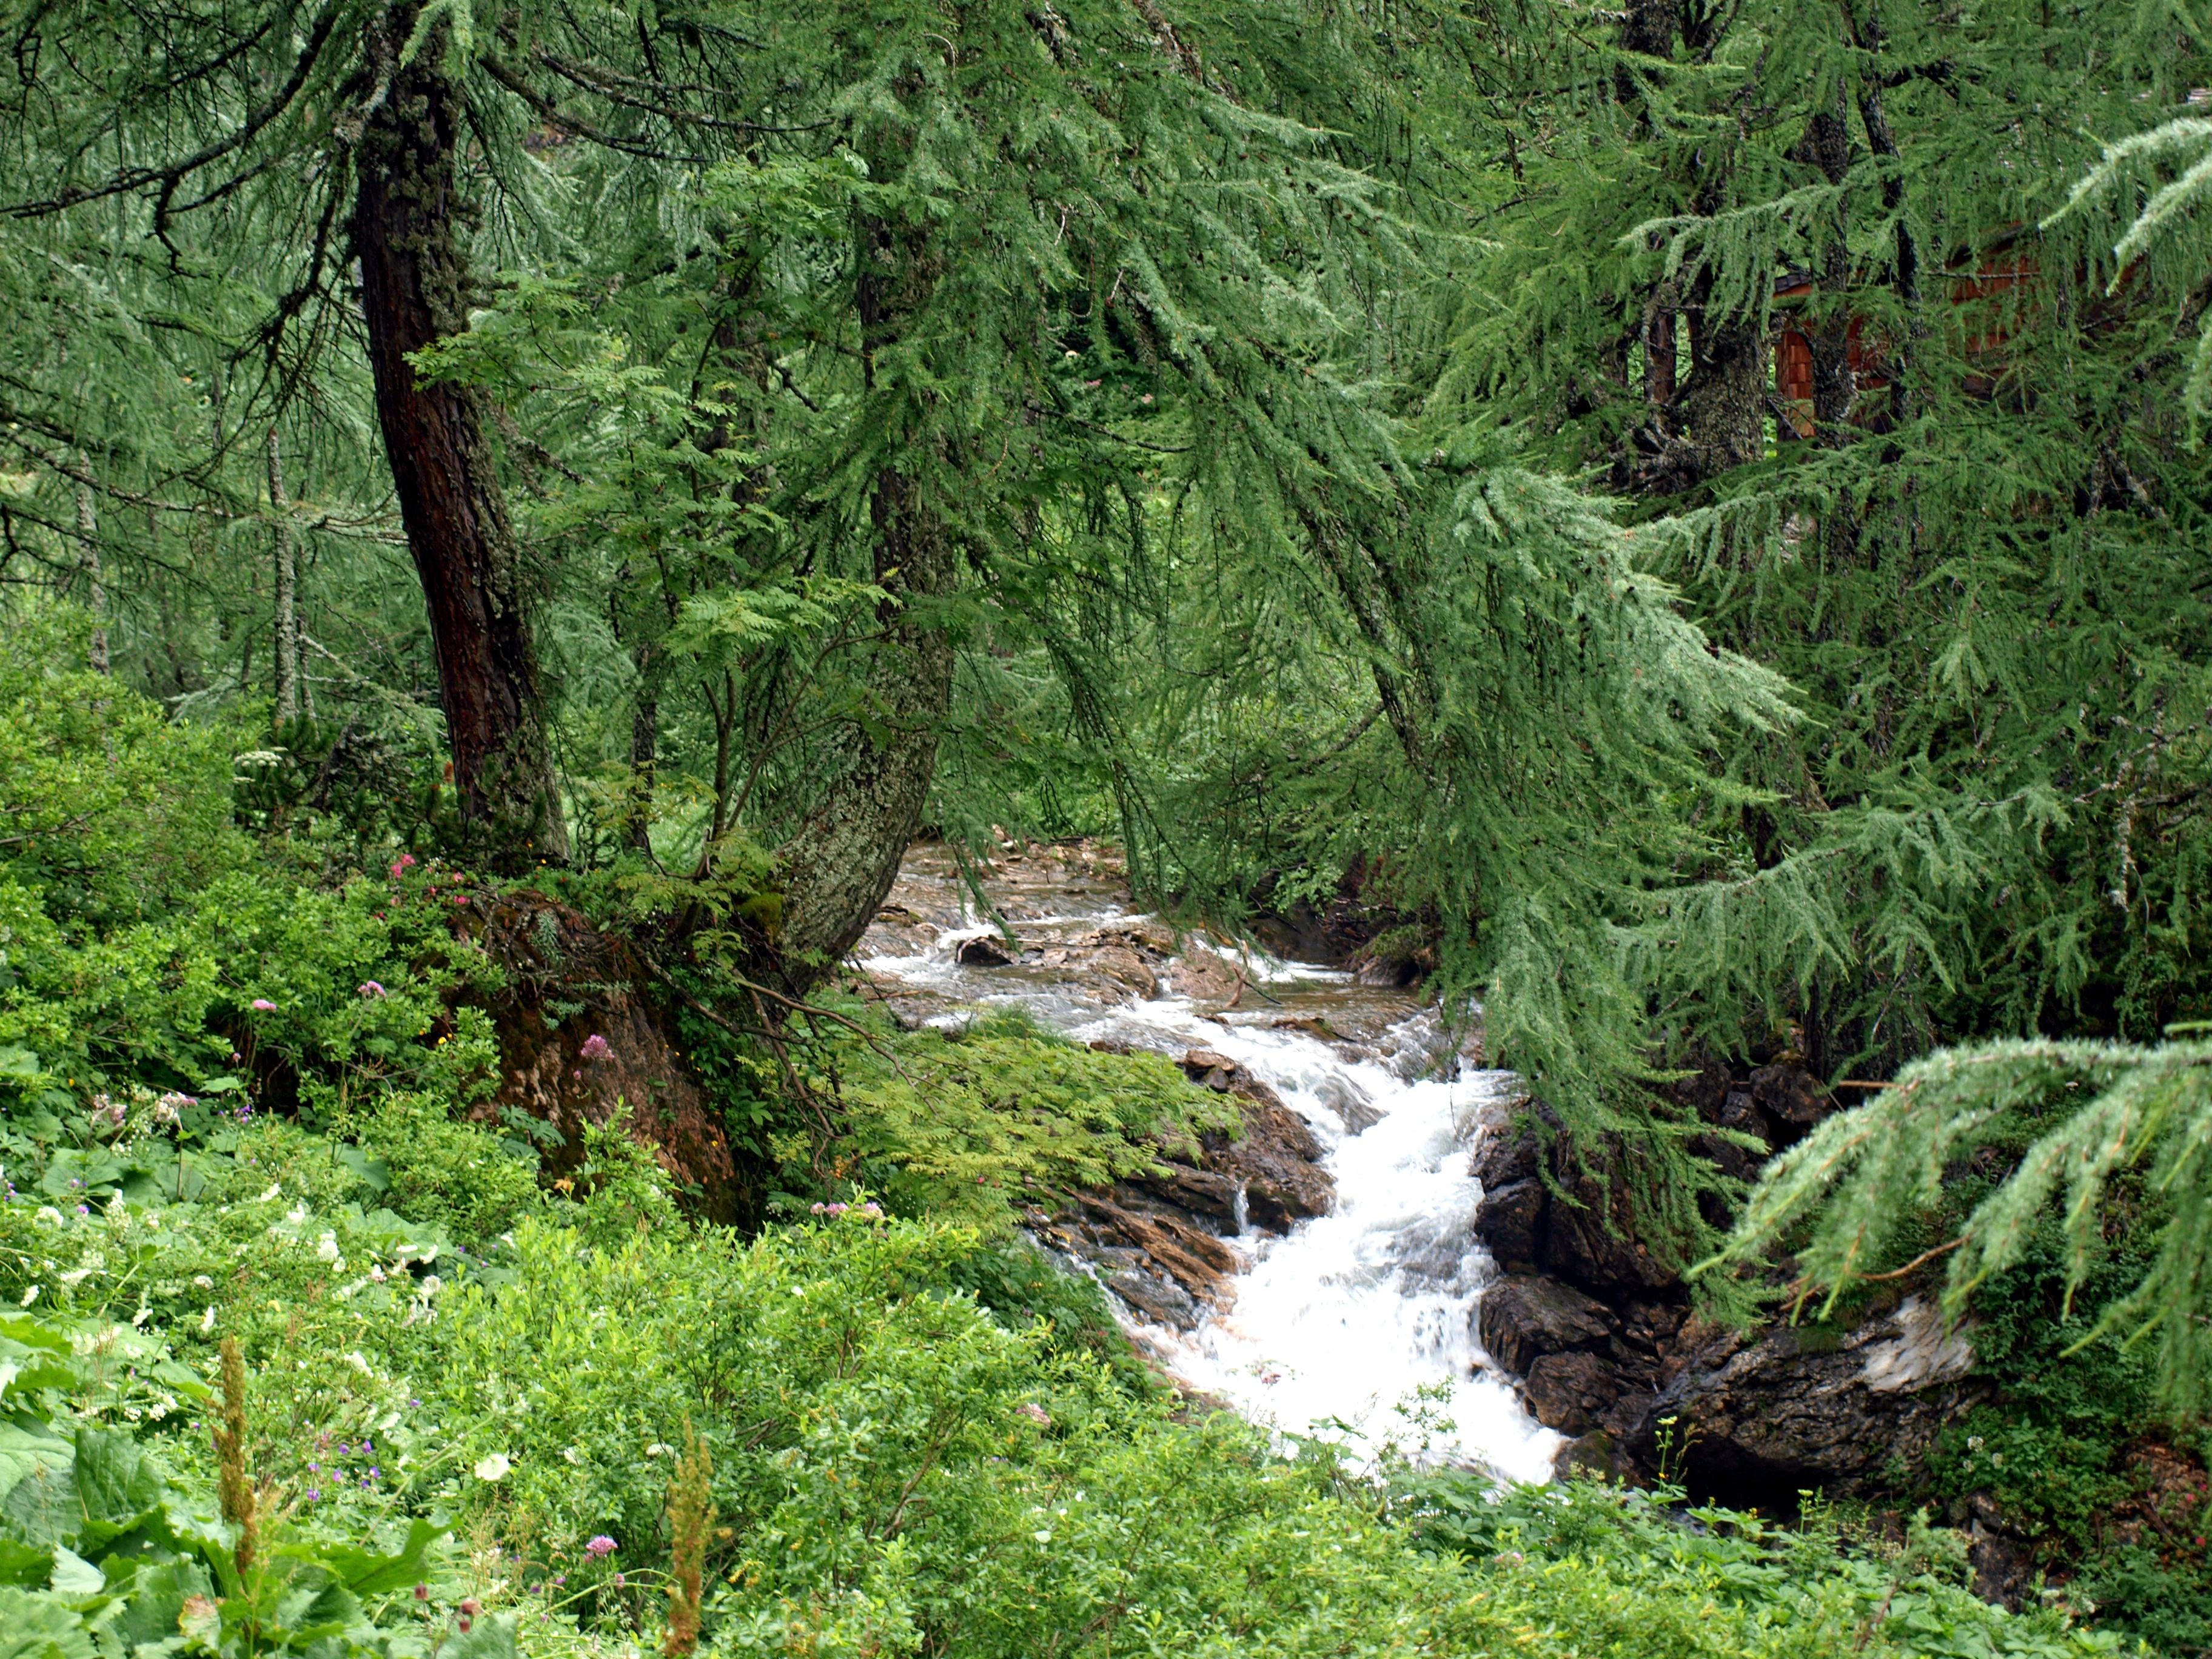
landscape, tree, water, nature, forest, creek, wilderness, river, stream, jungle, bank, vegetation, rainforest, ravine, arroyo, woodland, tributary, larch, ecosystem, watercourse, stream bed, nature reserve, state park, riparian zone, biome, old growth forest, temperate broadleaf and mixed forest, temperate coniferous forest, riparian forest, water resources, shrubland, spruce fir forest, primeval forest, plant community, tropical and subtropical coniferous forests, valdivian temperate rain forest